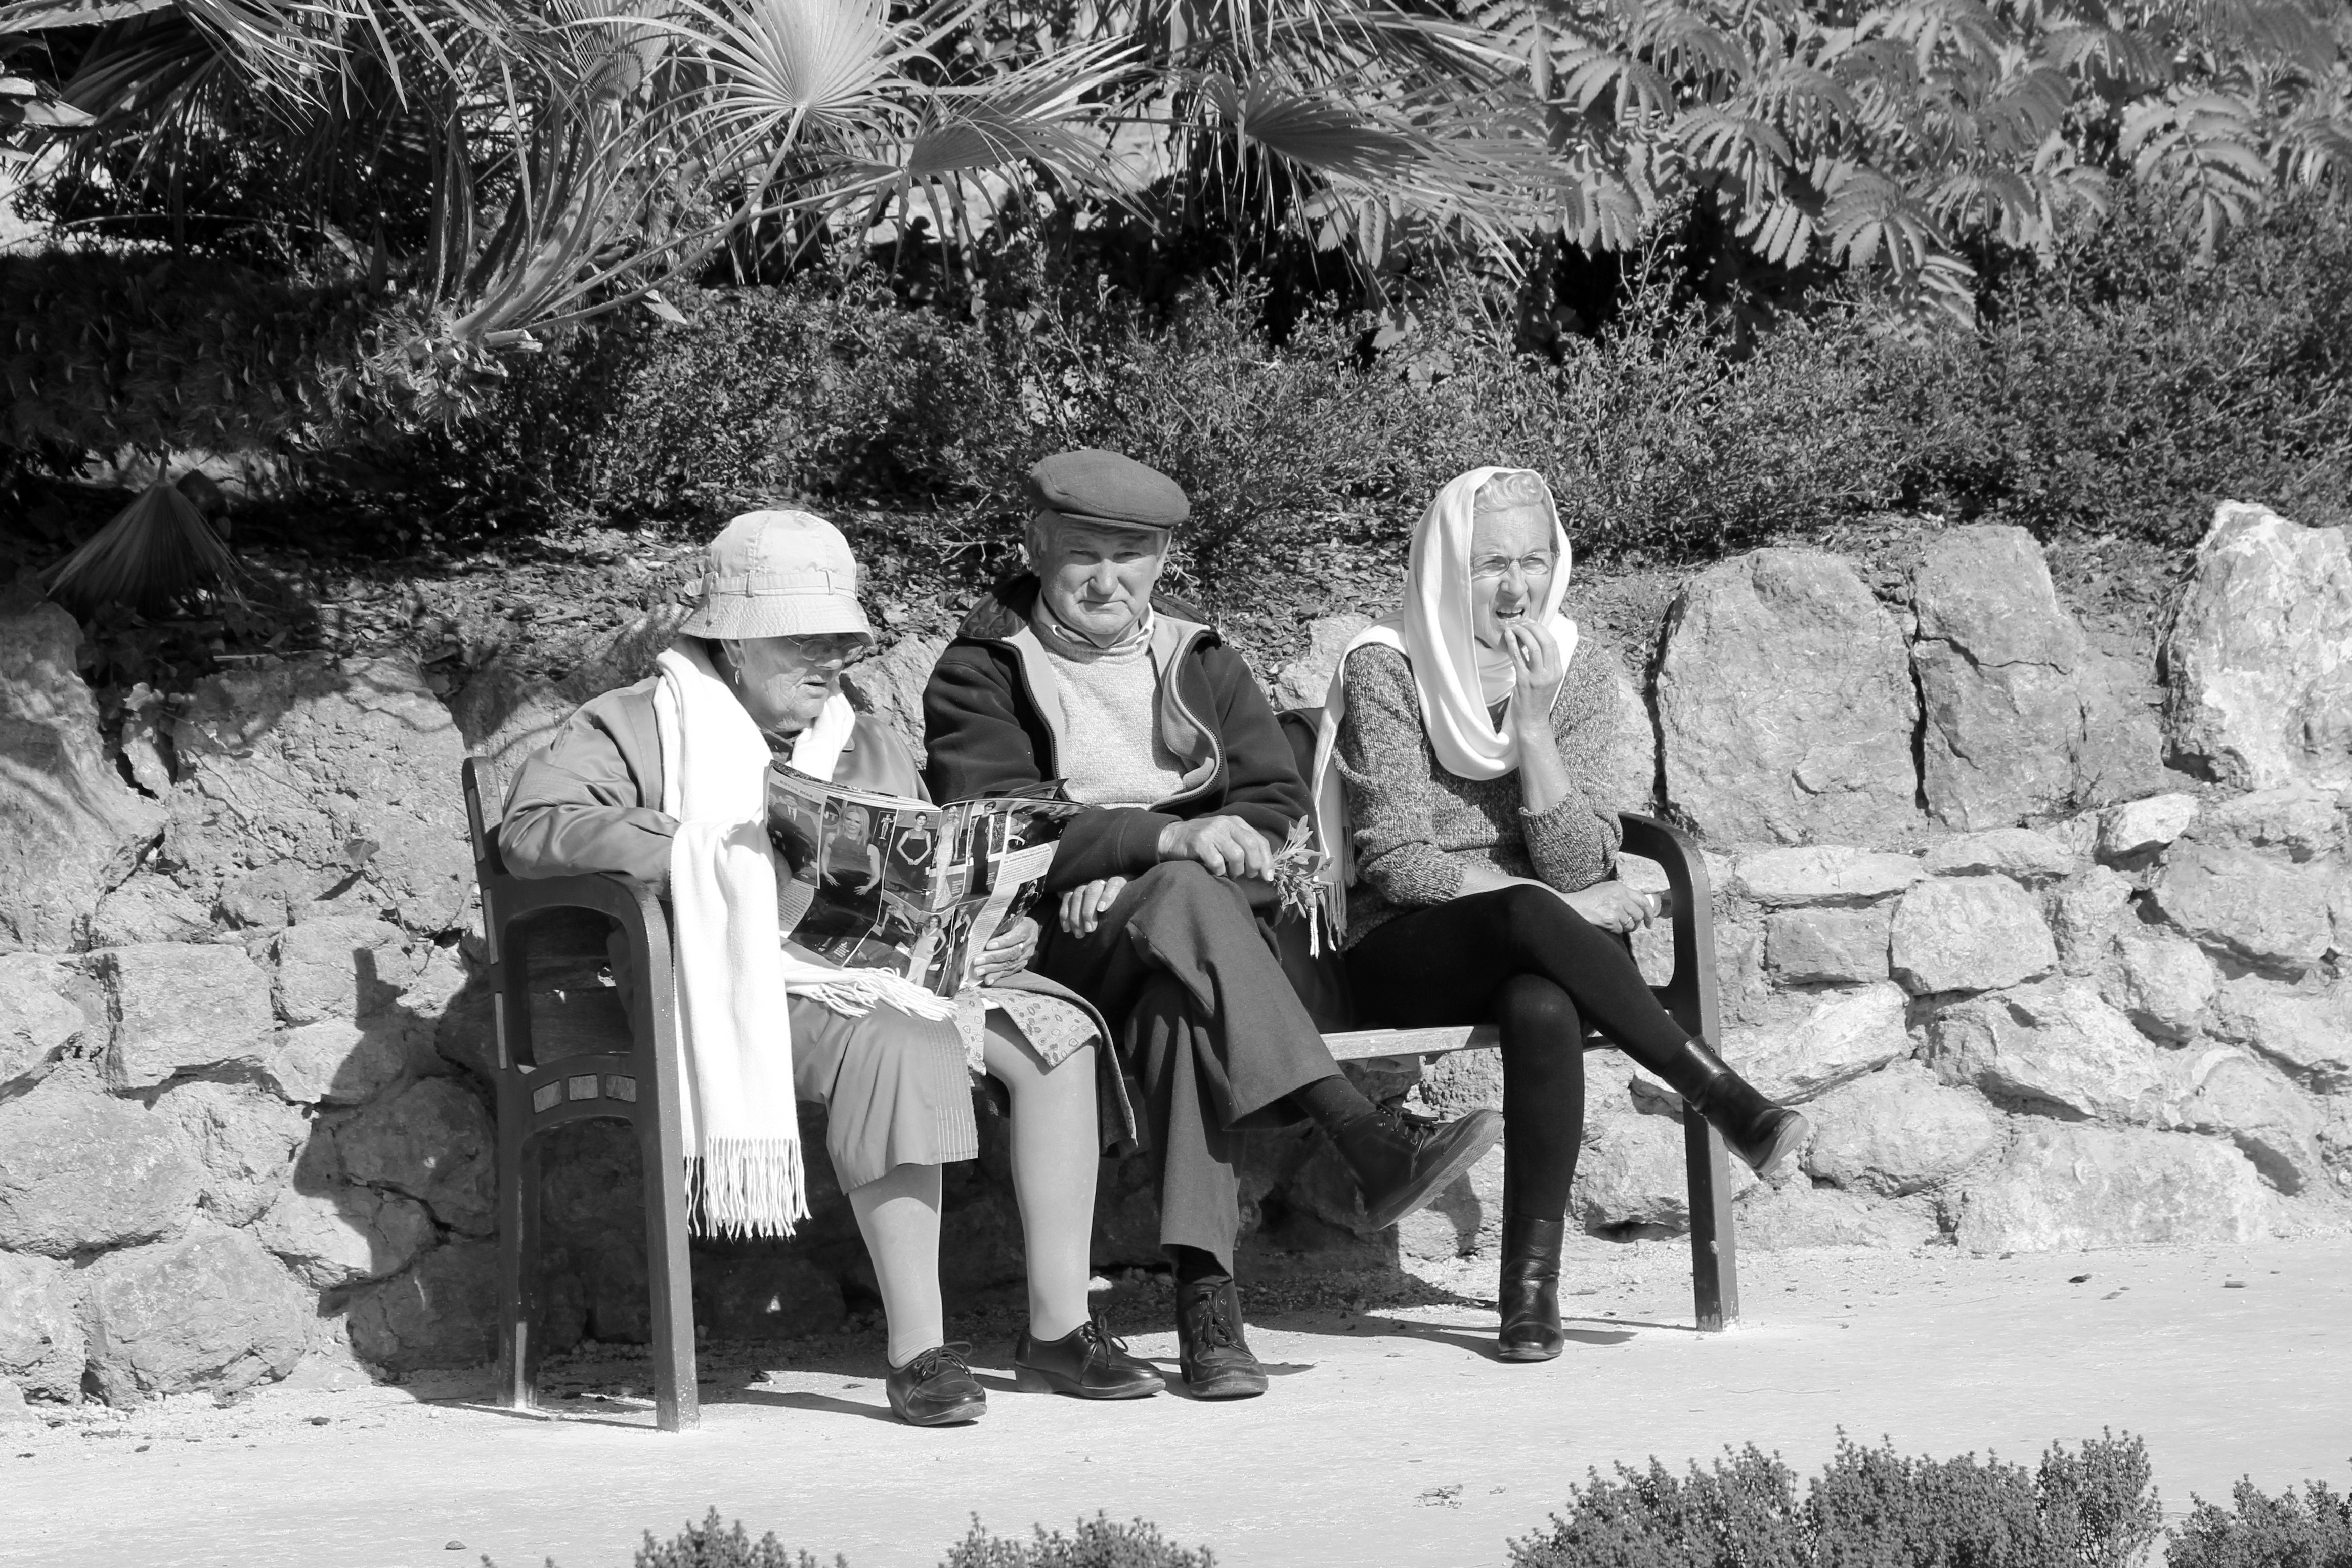
watch, person, winter, black and white, people, bench, photography, newspaper, monochrome, family, photograph, history, day, image, est, retired, old people, monochrome photography